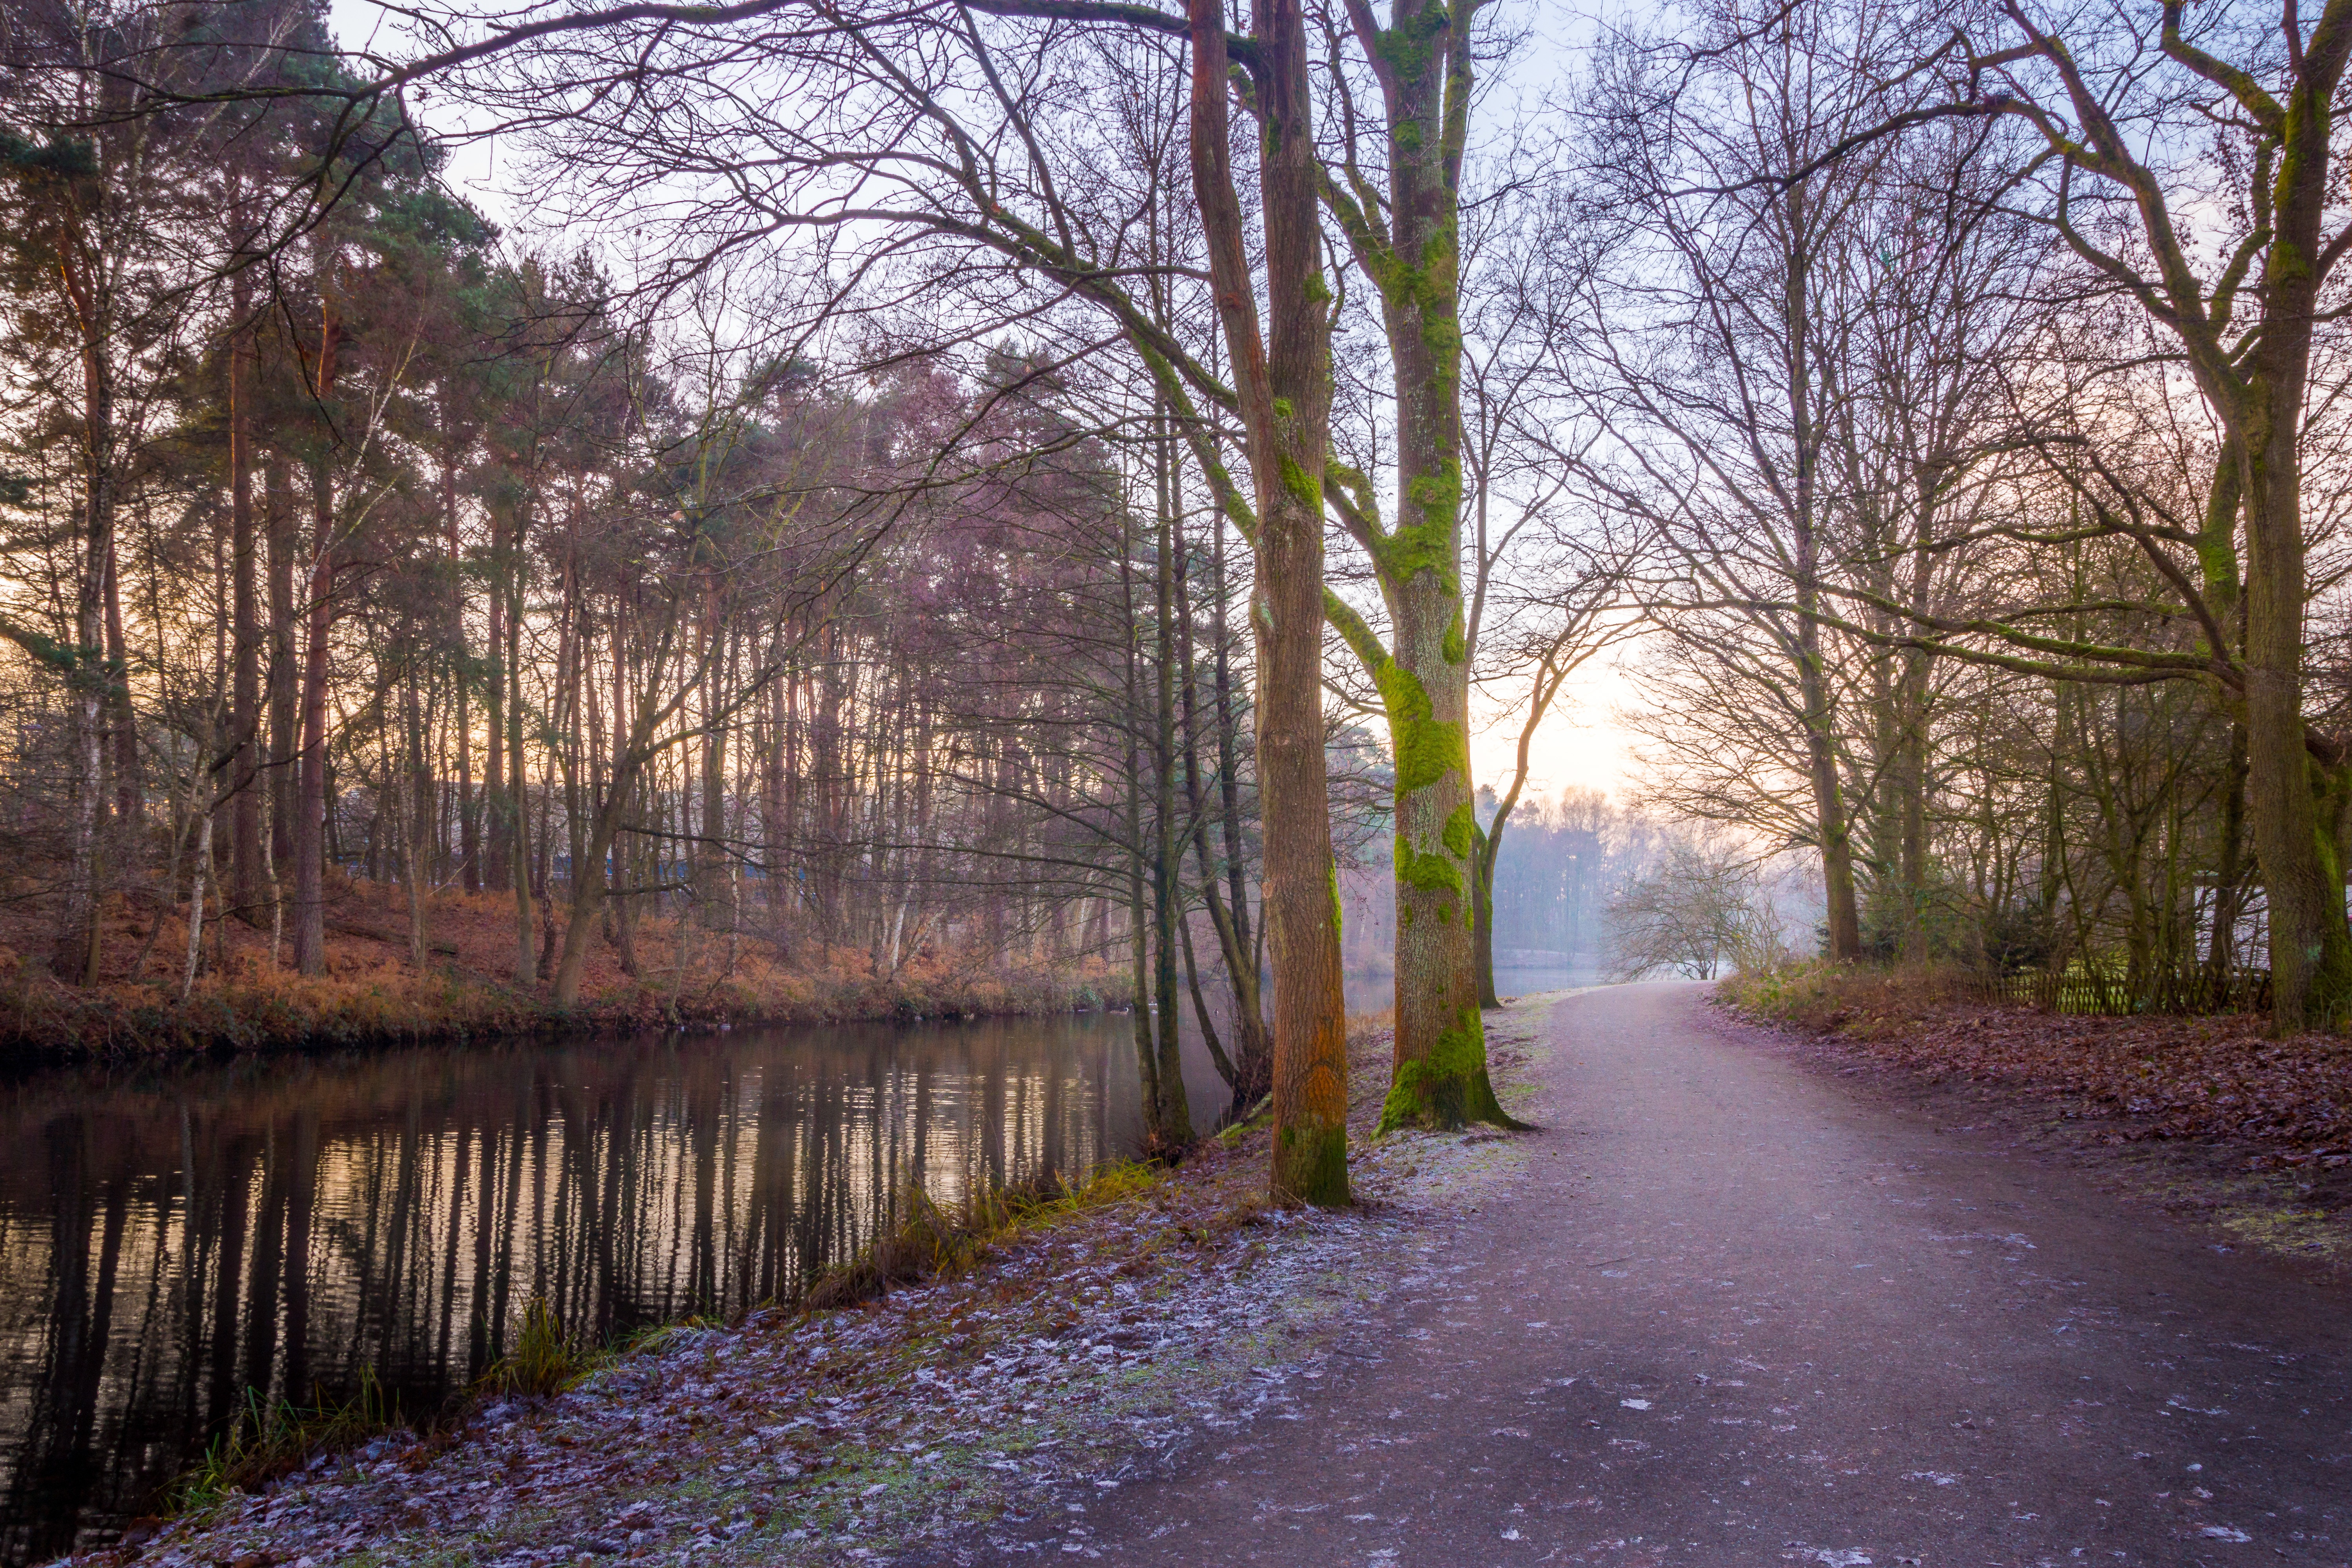
tree, nature, forest, winter, sunlight, morning, leaf, flower, lake, river, autumn, park, weather, rest, lighting, season, waterway, trees, woodland, away, rural area, atmospheric phenomenon, woody plant, altm hl valley